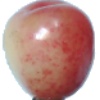
Label: Cherry Rainier 1